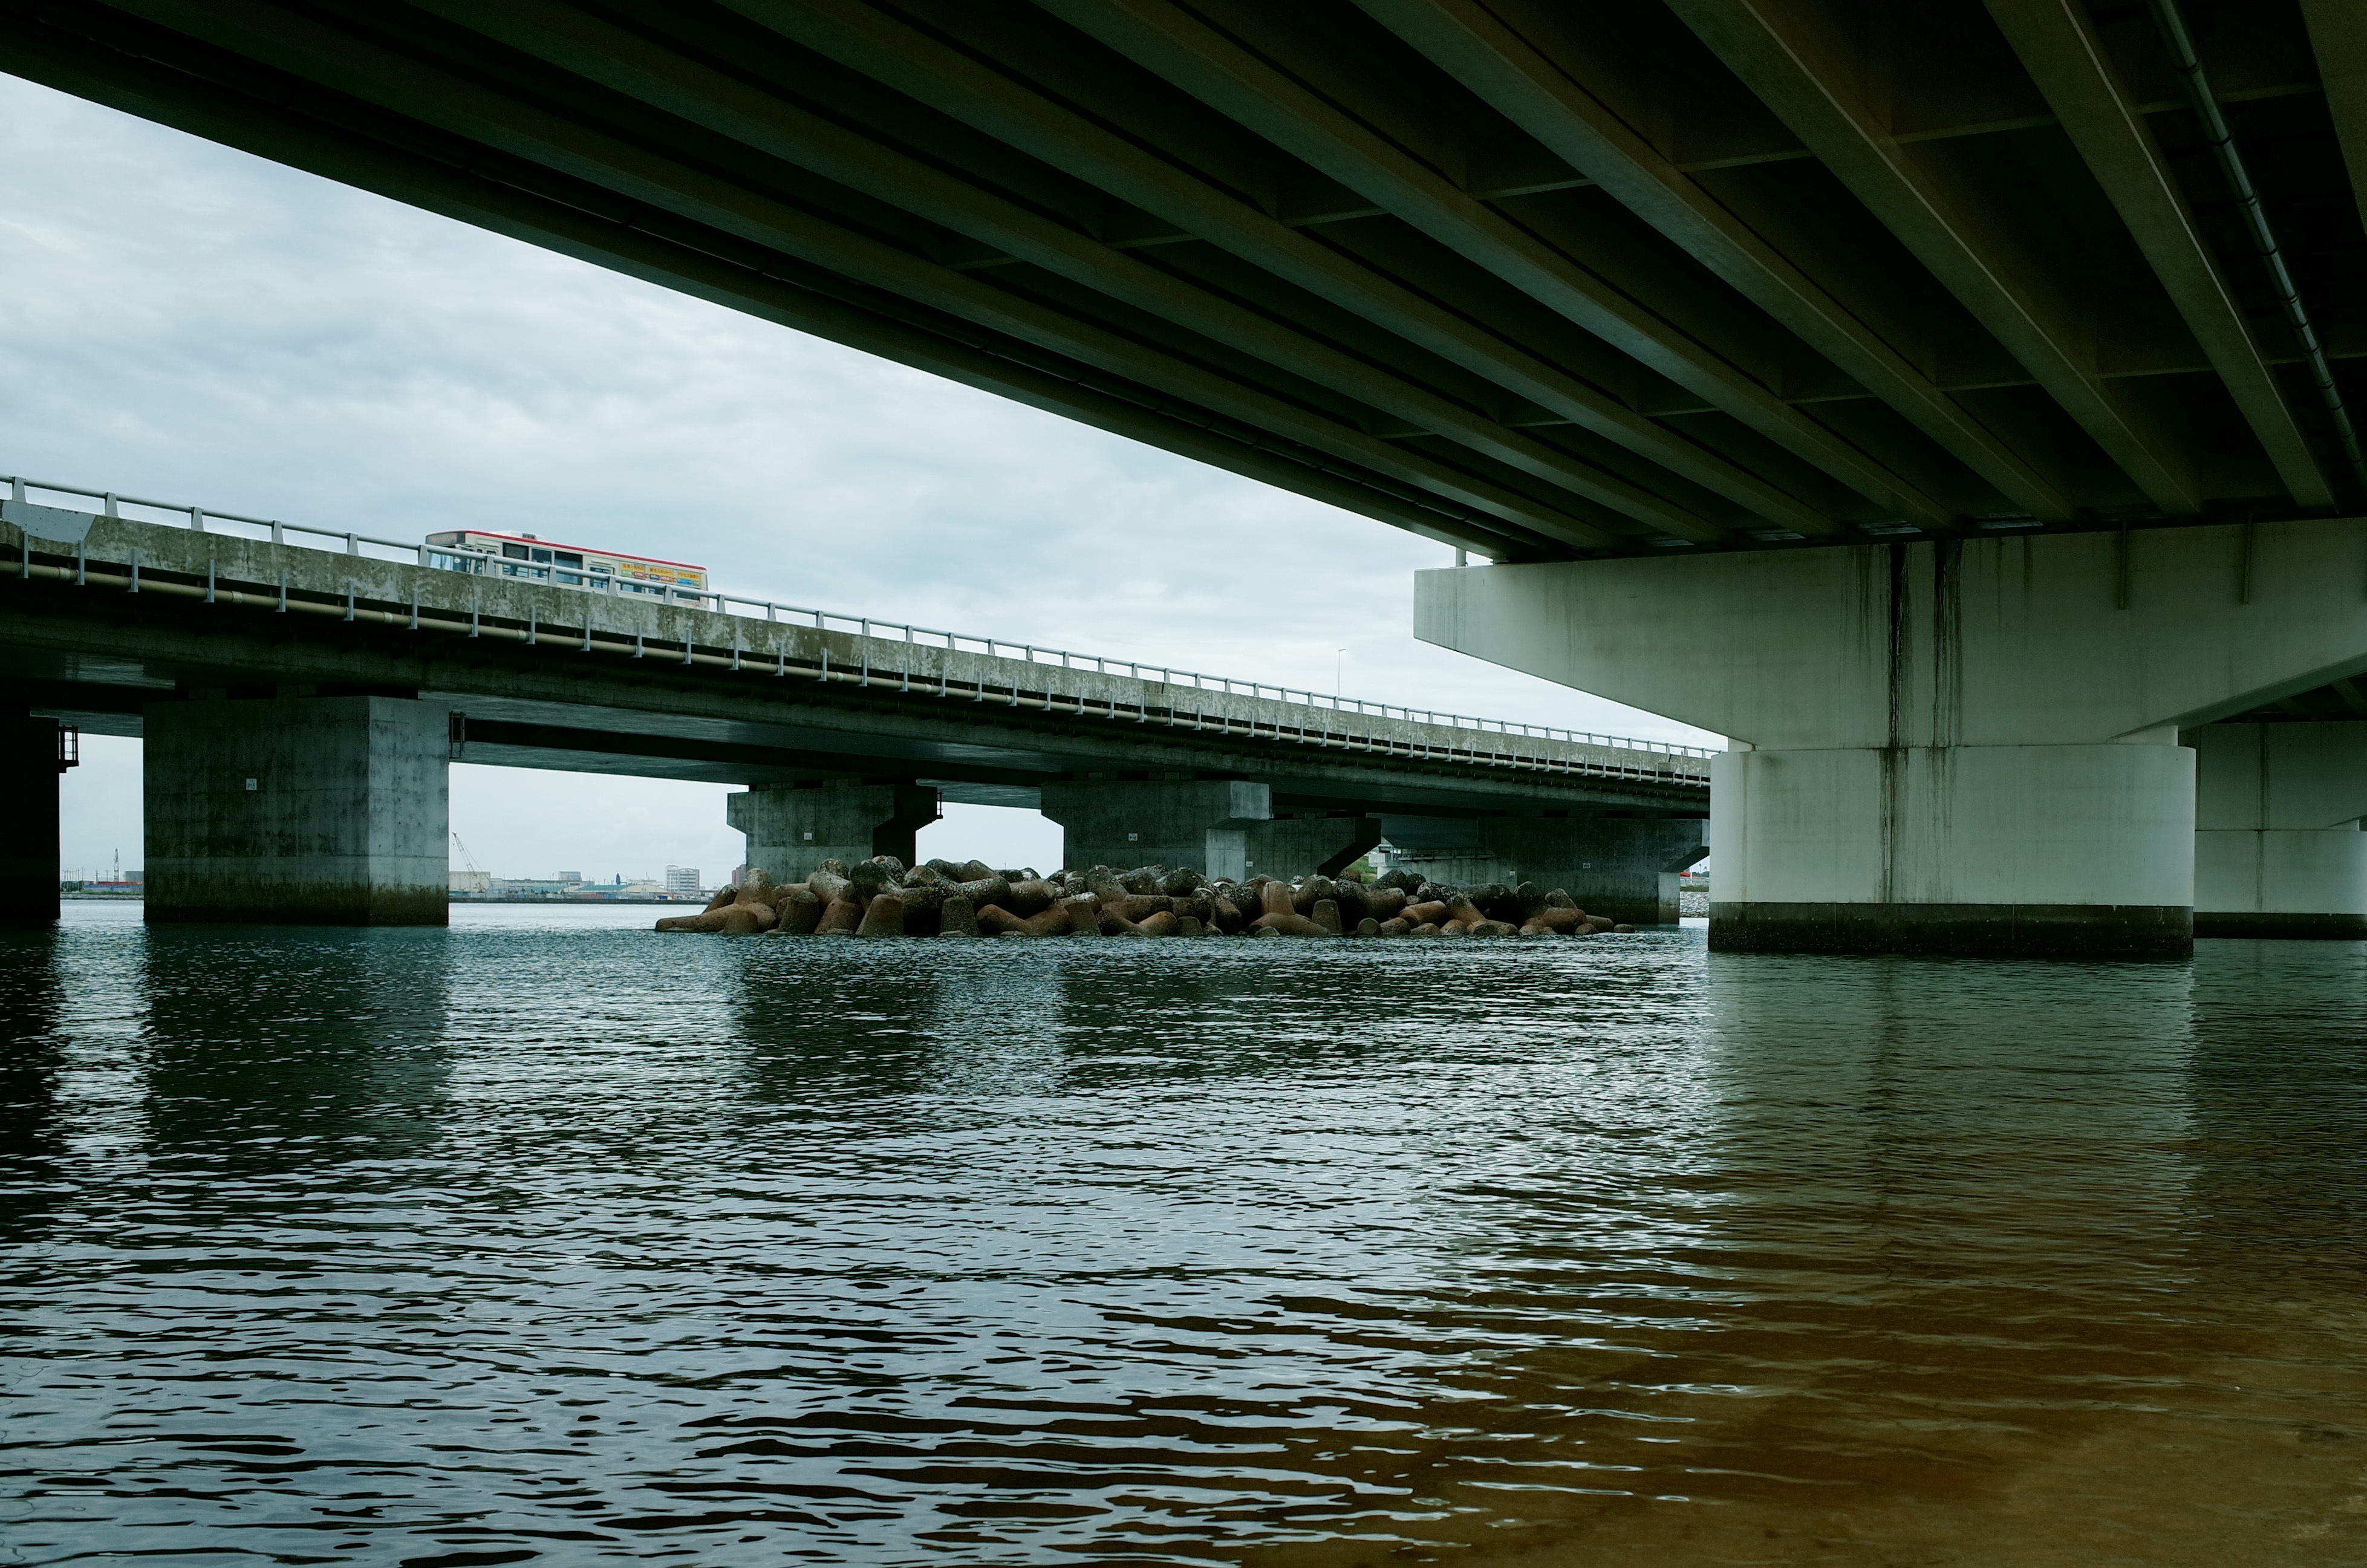
sea, water, open, architecture, bridge, reflection, waterway, okinawa, nonbuilding structure